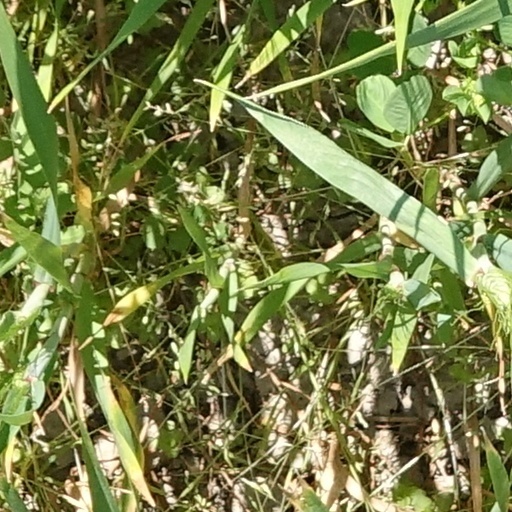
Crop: wheat